Neckargemünd station

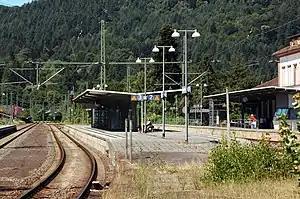
2018

Neckargemünd station is a railway station in the municipality of Neckargemünd, located in the Rhein-Neckar-Kreis in Baden-Württemberg, Germany.